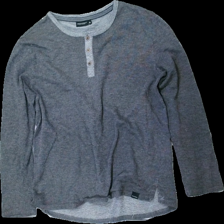
View: front
Type: Sweater
Category: Men
Brand: Boomerang
Colors: Grey
Material: unknown
Cut: Regular
Size: XXL
Season: All
Price range: <50
Recommended usage: Export
Description: knitted grey sweater with buttons